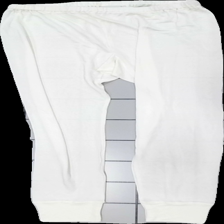
View: front
Type: Tights
Category: Ladies
Brand: Not in the list
Brand text on label: siden selma
Colors: White
Material: 100% silk
Cut: Regular
Size: M
Season: All
Price range: <50
Recommended usage: Reuse